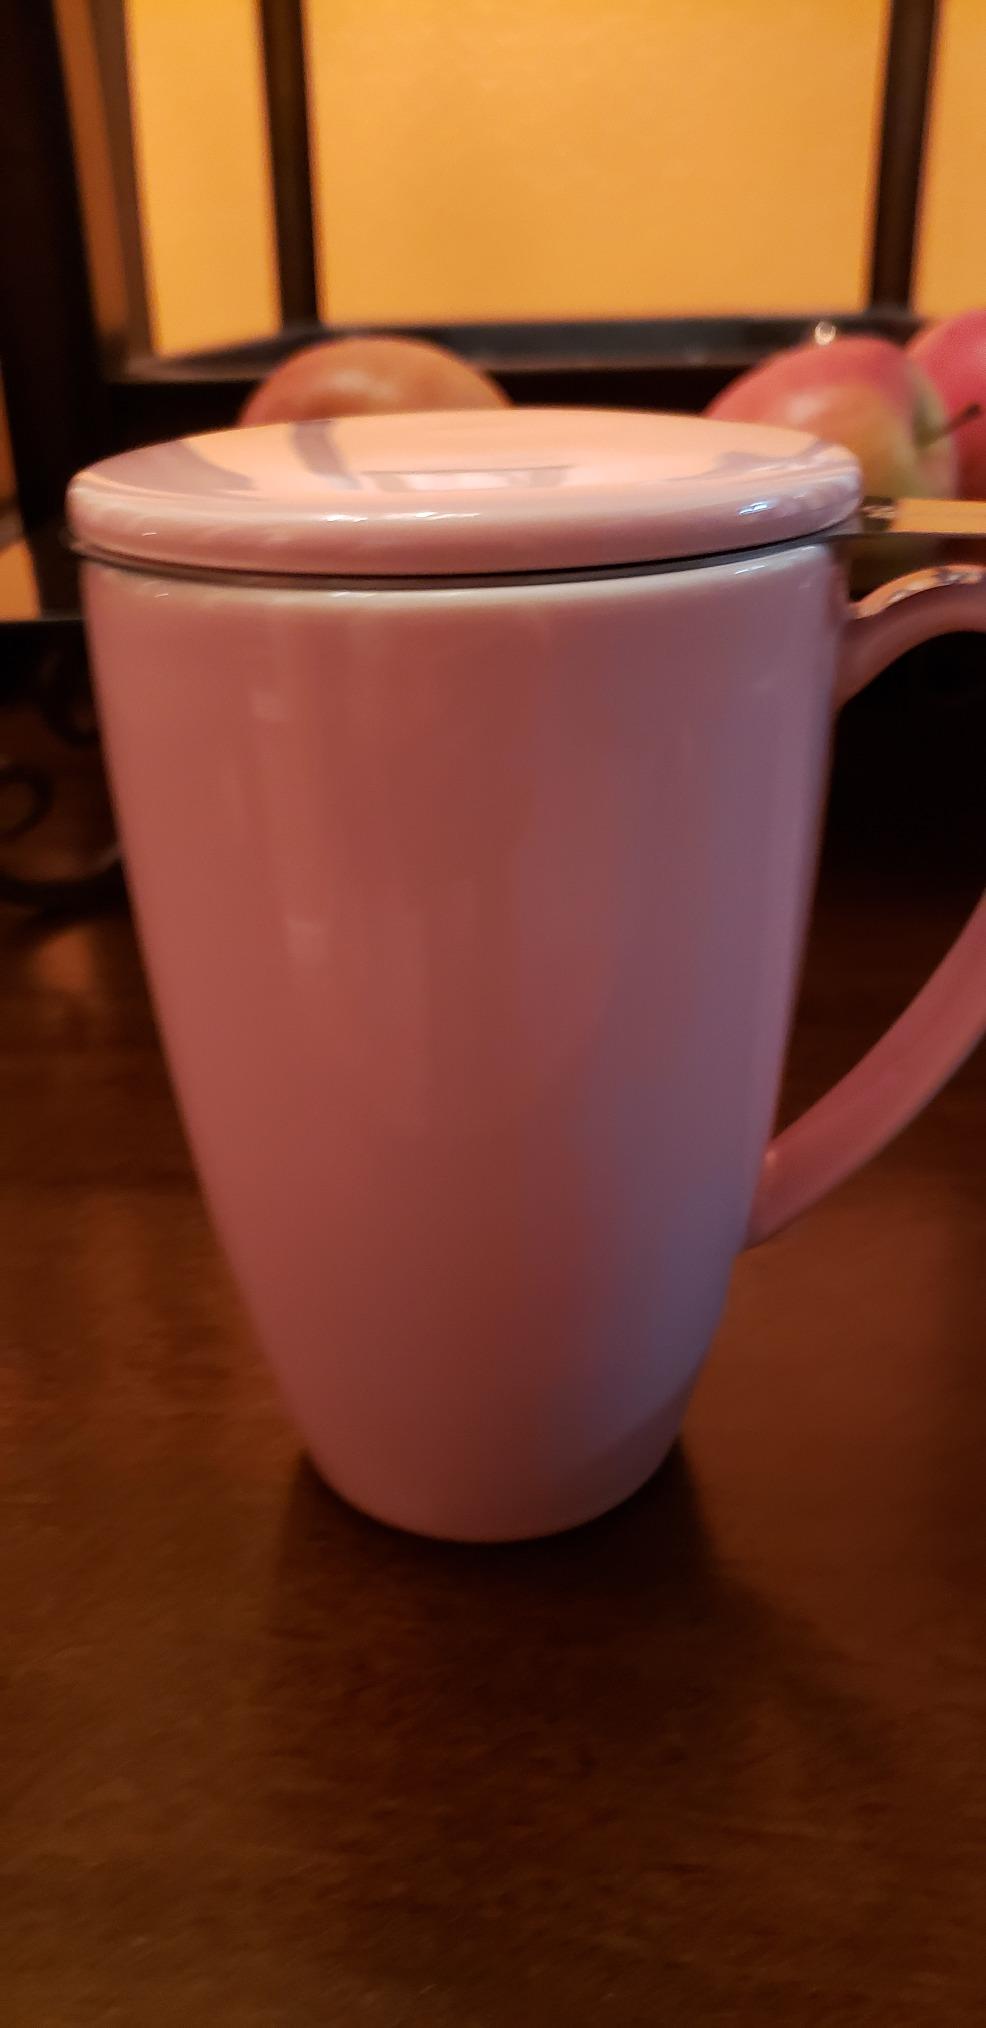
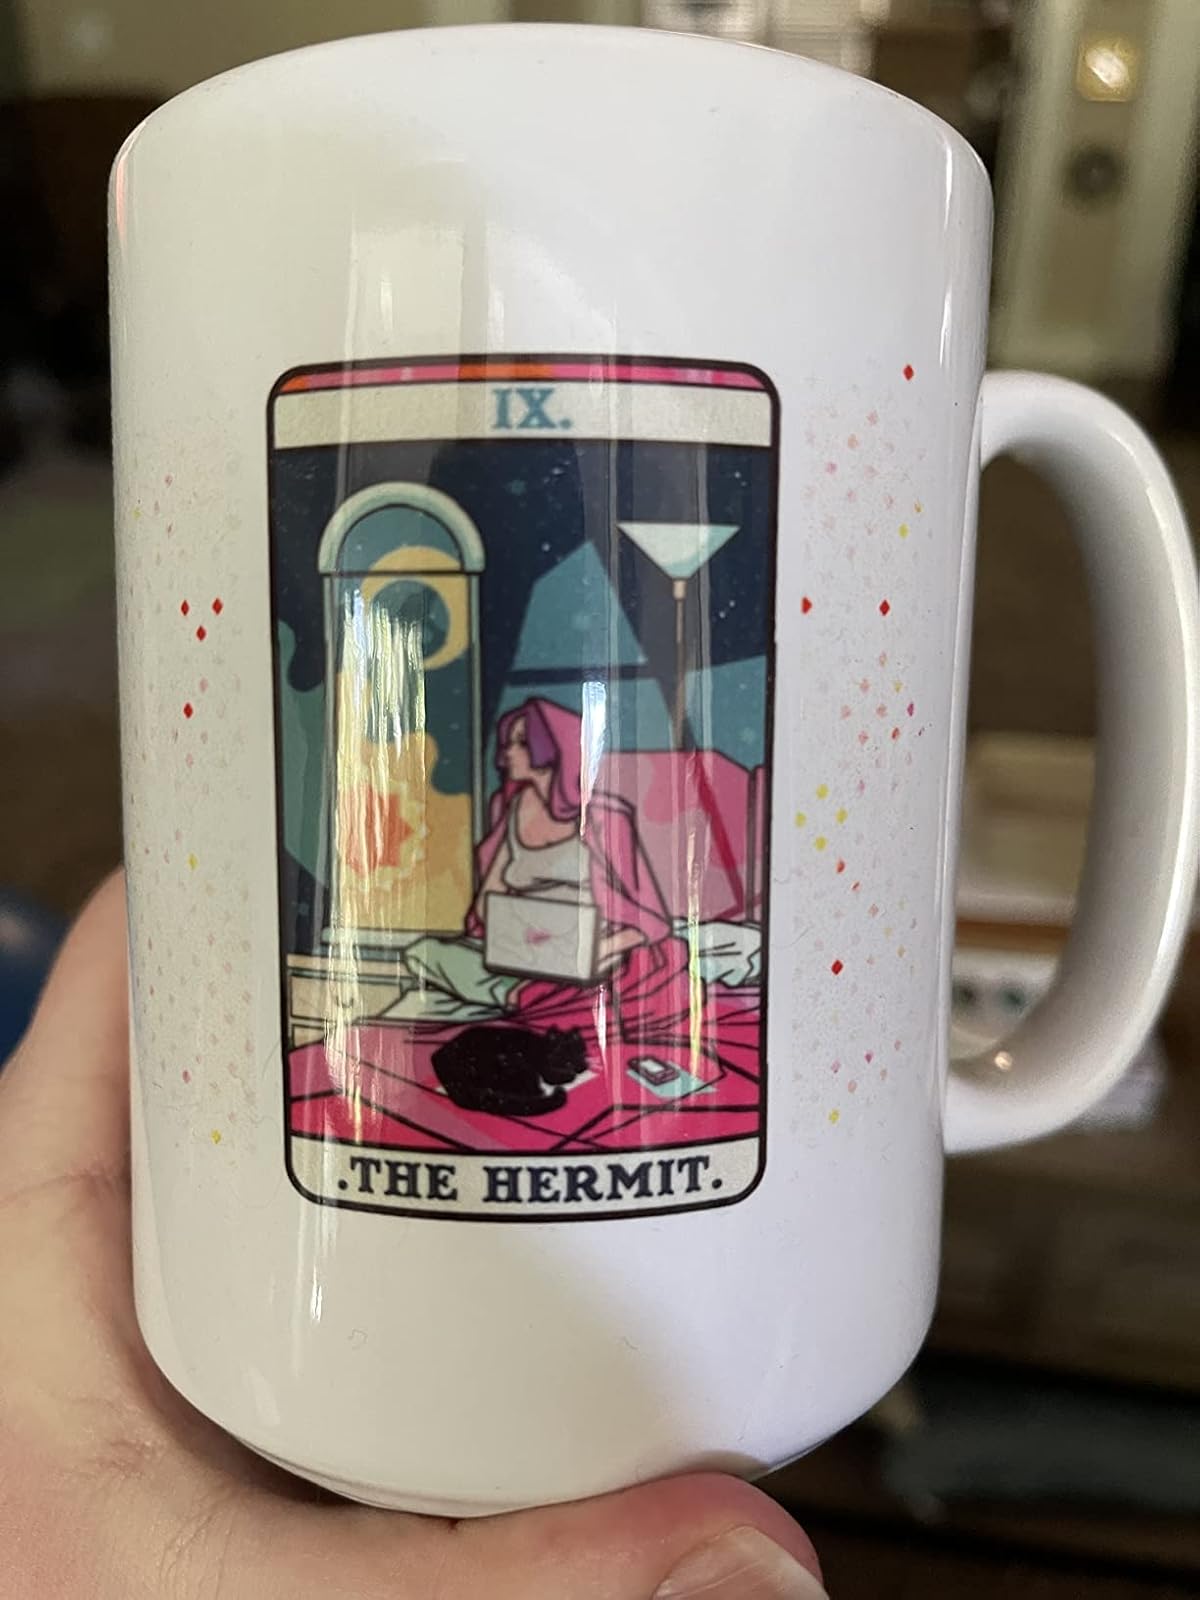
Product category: items_mug
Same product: no